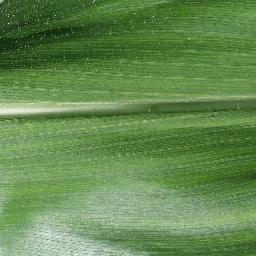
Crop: corn
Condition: (maize)_healthy